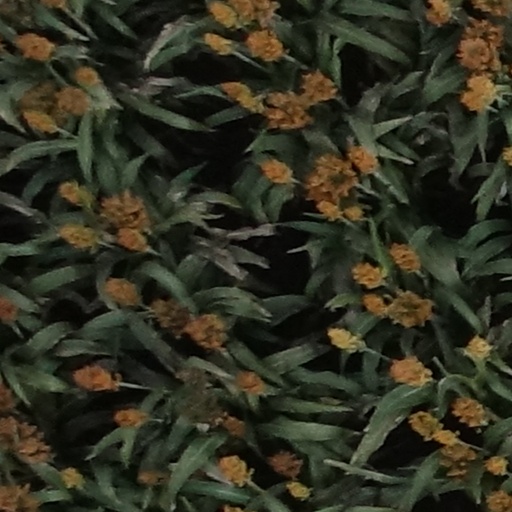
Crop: sorghum